Thai people

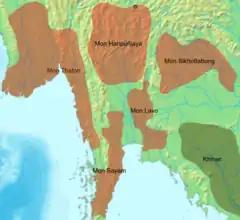

The present-day Thai people were previously called Siamese before the country was renamed Thailand in the mid-20th century. The Thais, or Siamese, are descendants of the Tai peoples who migrated south from China over a thousand years ago. They settled in the fertile plains of central Thailand, where they established powerful kingdoms like Sukhothai and Ayutthaya. Over time, they absorbed cultural influences from pre-existing groups, including the Mon.